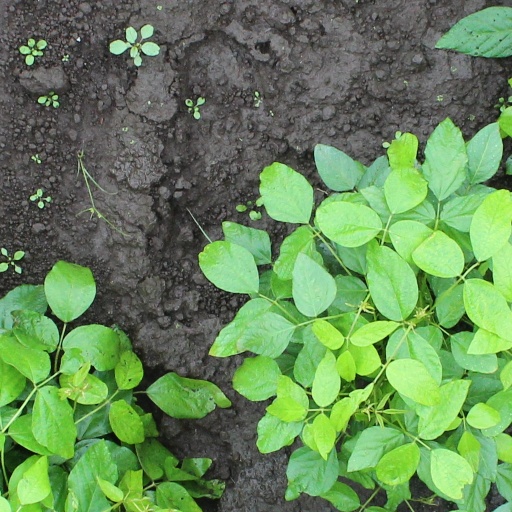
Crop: soybean